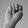
ASL letter: N